Nicolae Donici

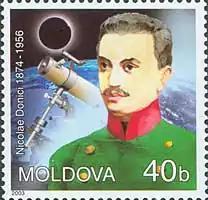

Nicolae N. Donici (– 1960) was a Romanian astronomer born in Bessarabia.